Asheville Regional Airport

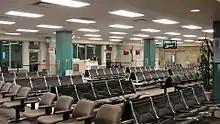
Terminal waiting area

The April 1995 OAG listed six airlines at Asheville: American Eagle, Delta, Delta Connection (operated by both Atlantic Southeast Airlines (ASA) and Comair), USAir (which had merged with Piedmont in 1989) and USAir Express. Delta and Delta Connection (ASA) had a total of eight nonstops a day from Atlanta, Delta on McDonnell Douglas MD-80s and Delta Connection on ATR 72s and Embraer EMB-120 Brasilias. Delta Connection (operated by Comair) also had three EMB-120 Brasilias a day from Cincinnati, a Delta hub. USAir and USAir Express had a total of nine nonstops a day from the USAir hub in Charlotte, USAir with Boeing 737-300s and McDonnell Douglas DC-9-30s and USAir Express with Short 360s. USAir Express also had three nonstop Jetstream 31s a day from Raleigh/Durham, some stopping in Greenville/Spartanburg. Delta ended mainline jets to AVL in December 1995, with ASA taking over with British Aerospace 146 regional jets; however, Delta currently operates mainline Boeing 717-200 service nonstop to its Atlanta hub.